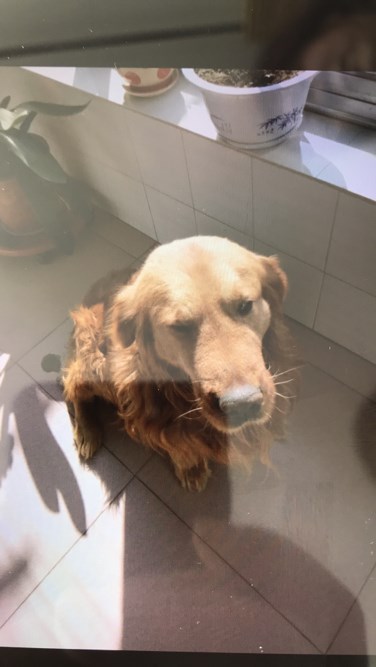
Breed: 5355-n000126-golden_retriever